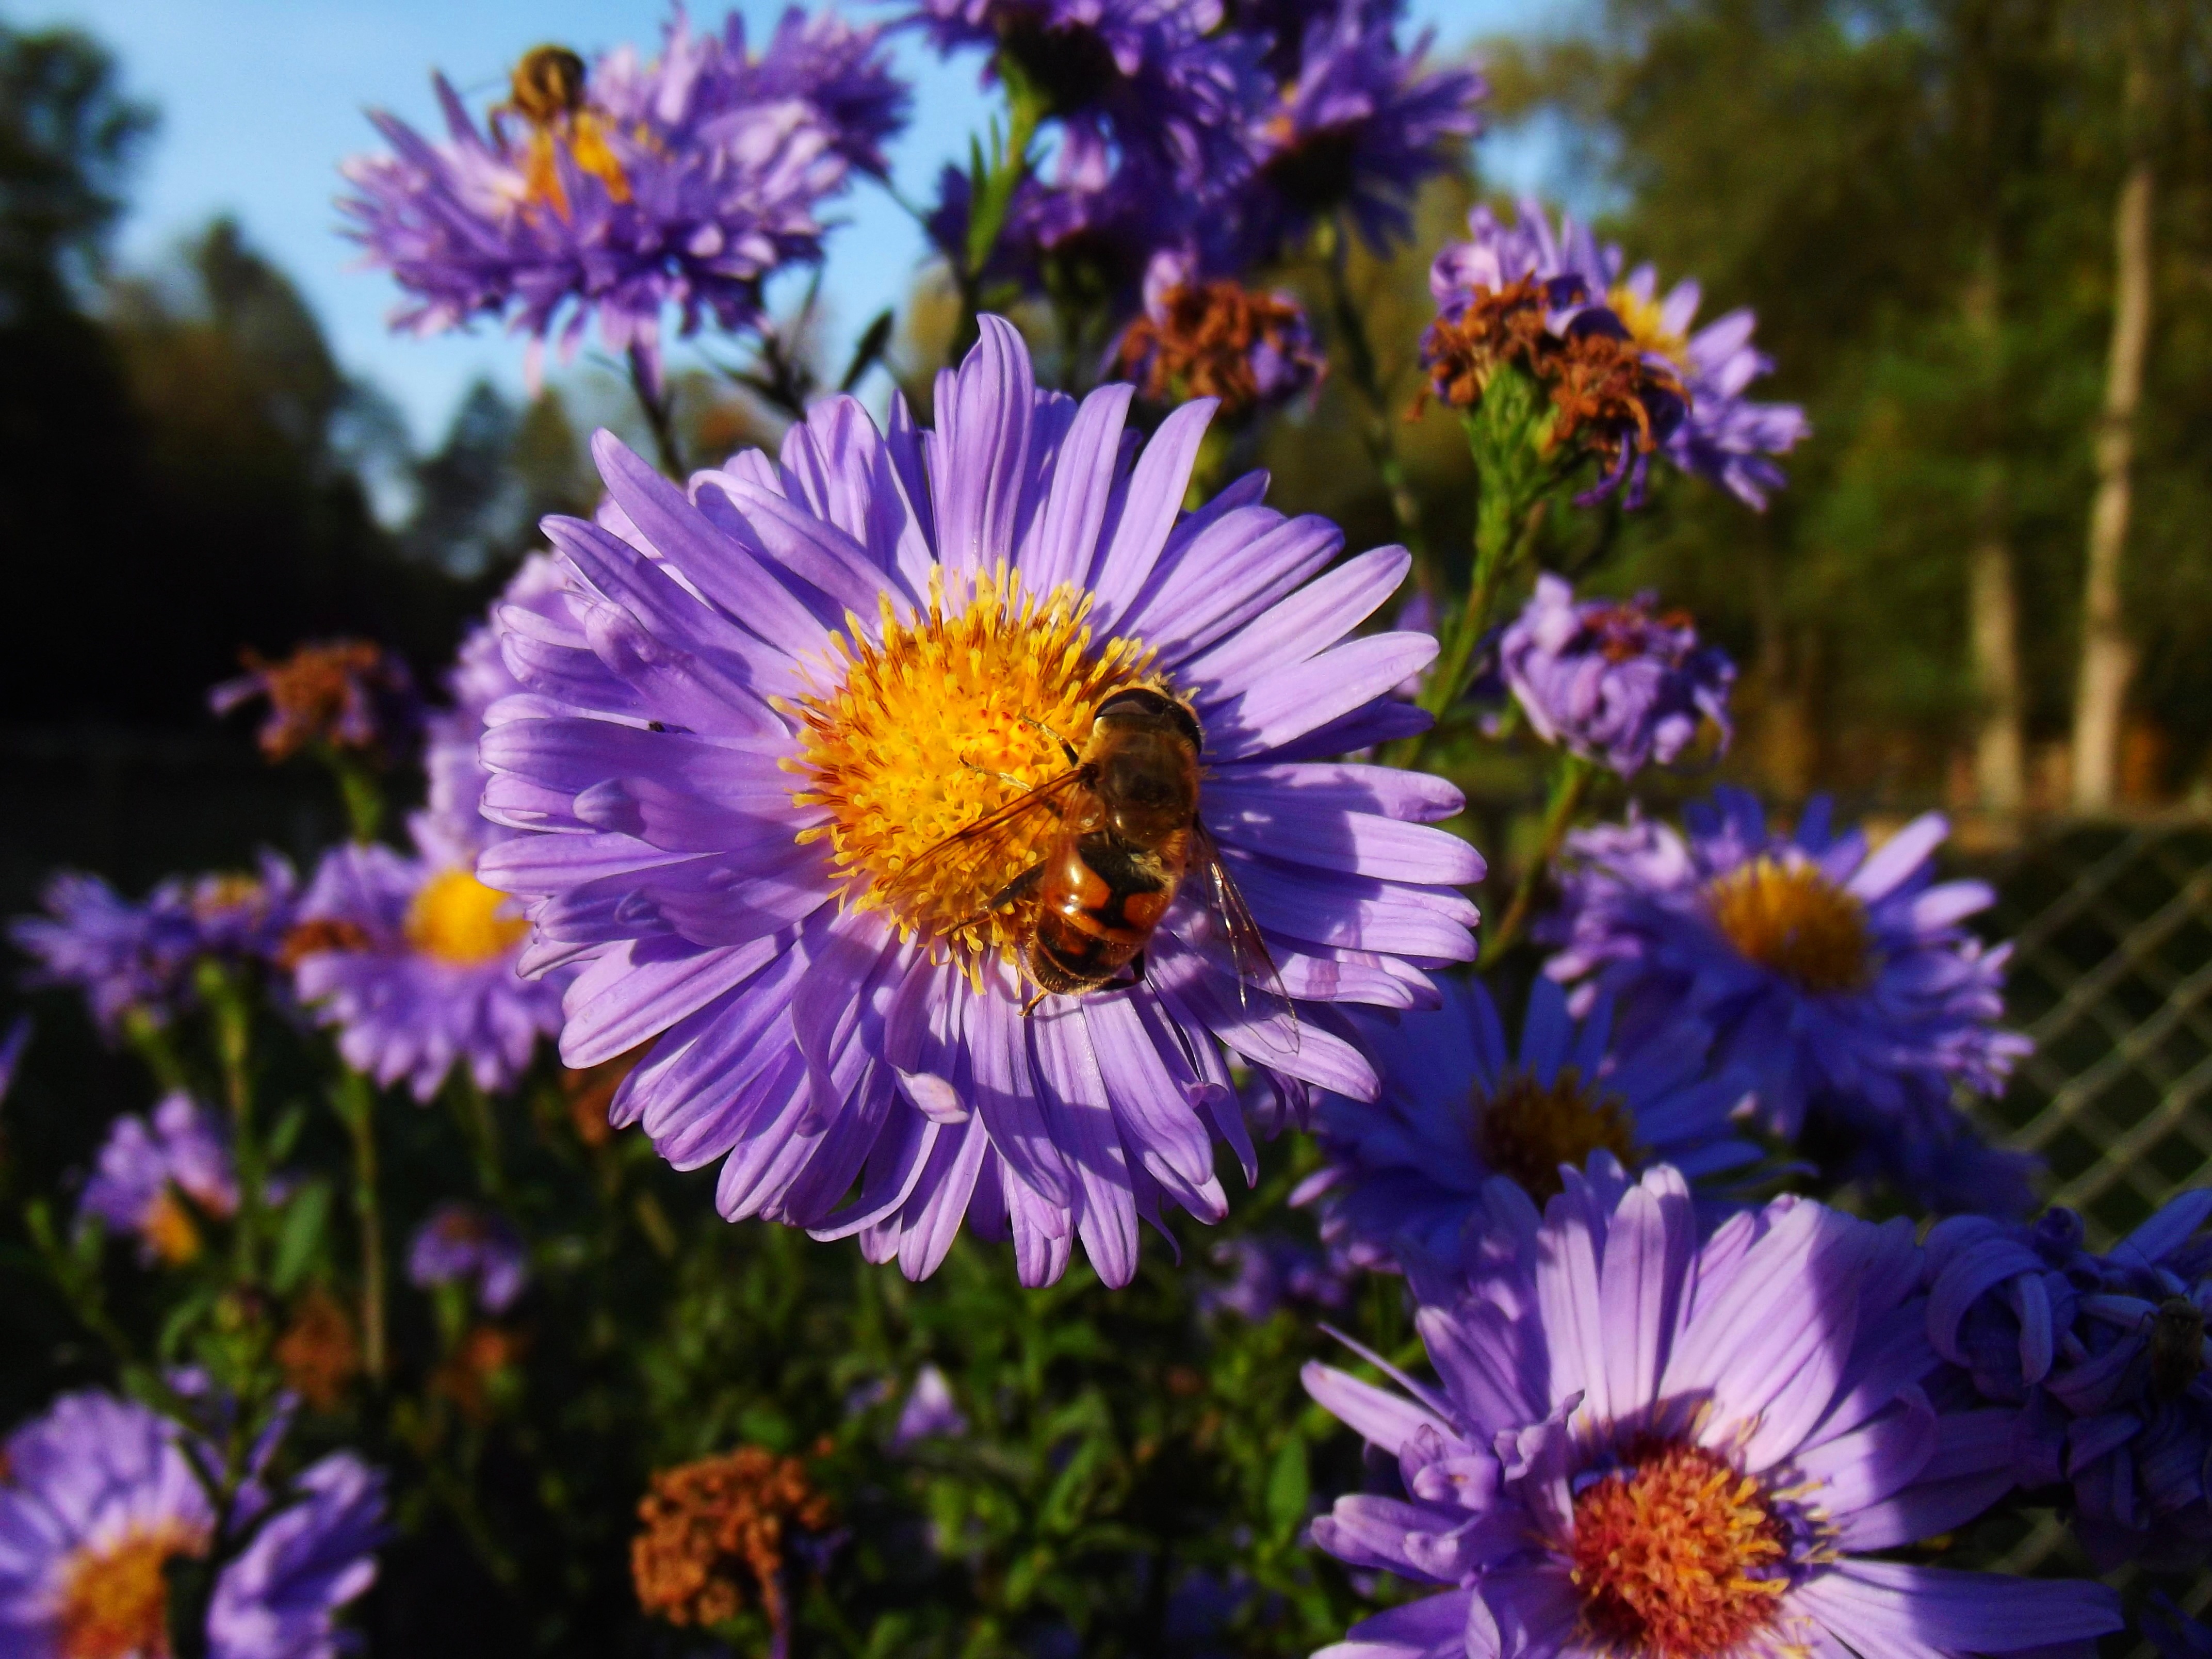
plant, flower, purple, petal, macro, garden, flora, wildflower, aster, bee, flowering plant, daisy family, annual plant, land plant